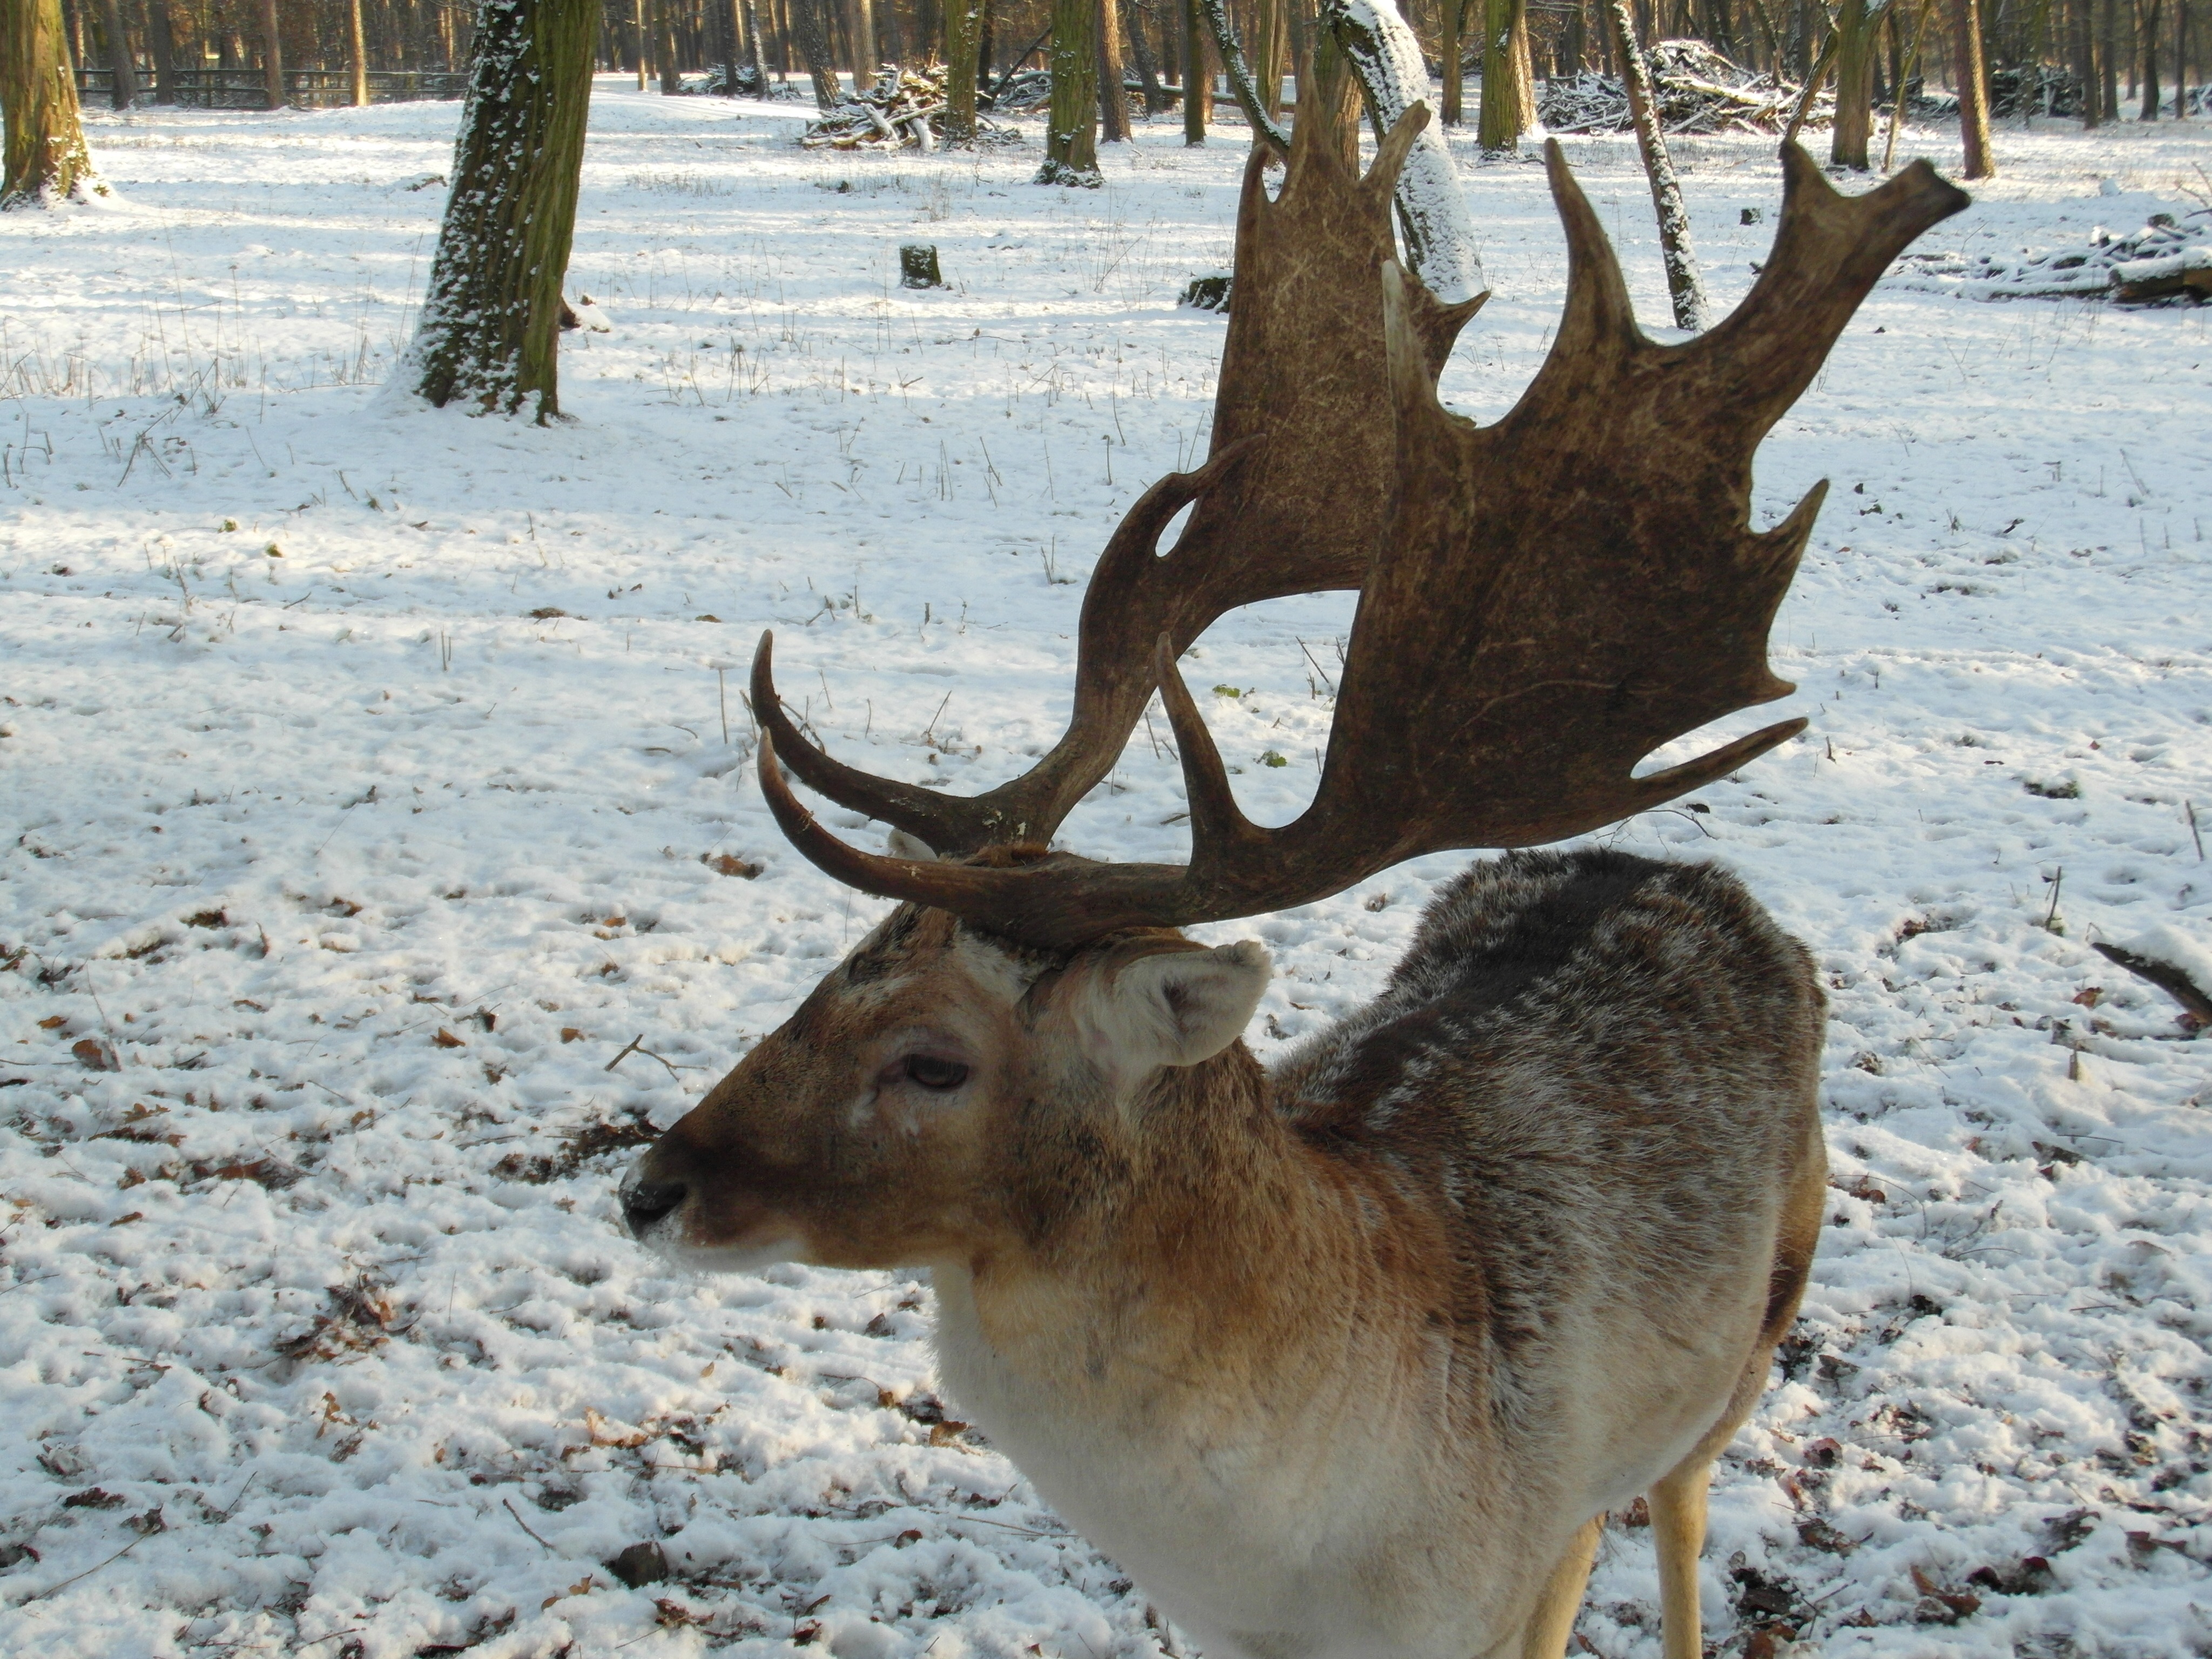
forest, snow, winter, flock, wildlife, wild, deer, mammal, fauna, antler, reindeer, vertebrate, blade, hirsch, fallow deer, elk, wildlife park, deer hunting, white tailed deer, pack animal, trophy hunting